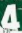
Number: 4